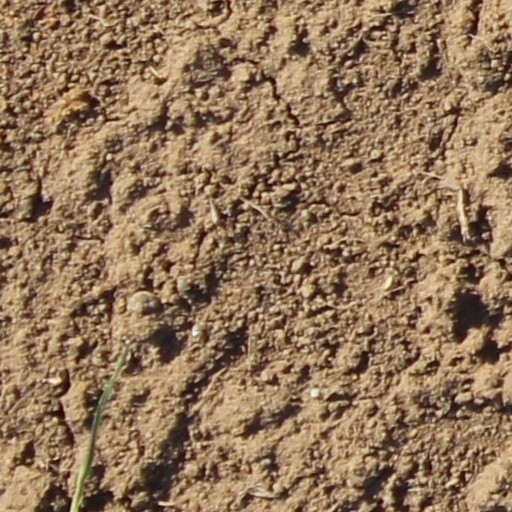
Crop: wheat